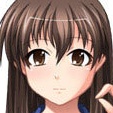
Portrait style: Anime Portrait